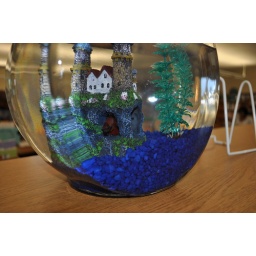
the very first picture with my new camera! red fish hiding in his castle